Lake Devero

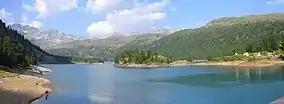

The Lake Dévero or Codelago (from the Ossolano dialect "lac d'co d'lag", meaning lake at the head of the lake) is an artificial lake in the Province of Verbano-Cusio-Ossola, located at above sea level within the Alpe Veglia and Alpe Devero Natural Park.